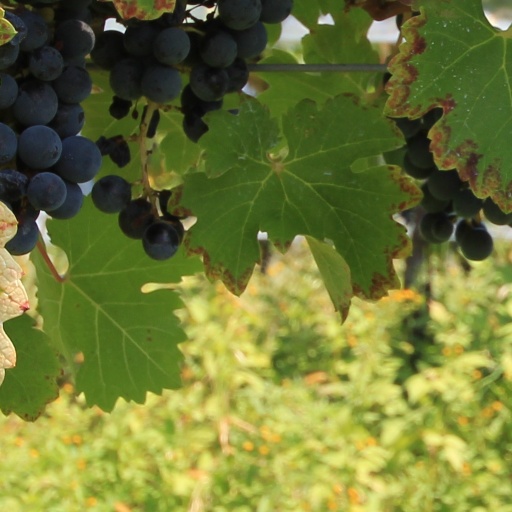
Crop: grape